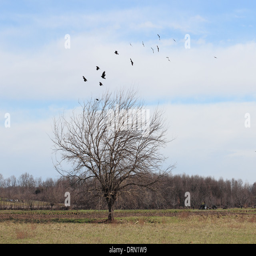
flock of crows in a field at winter time